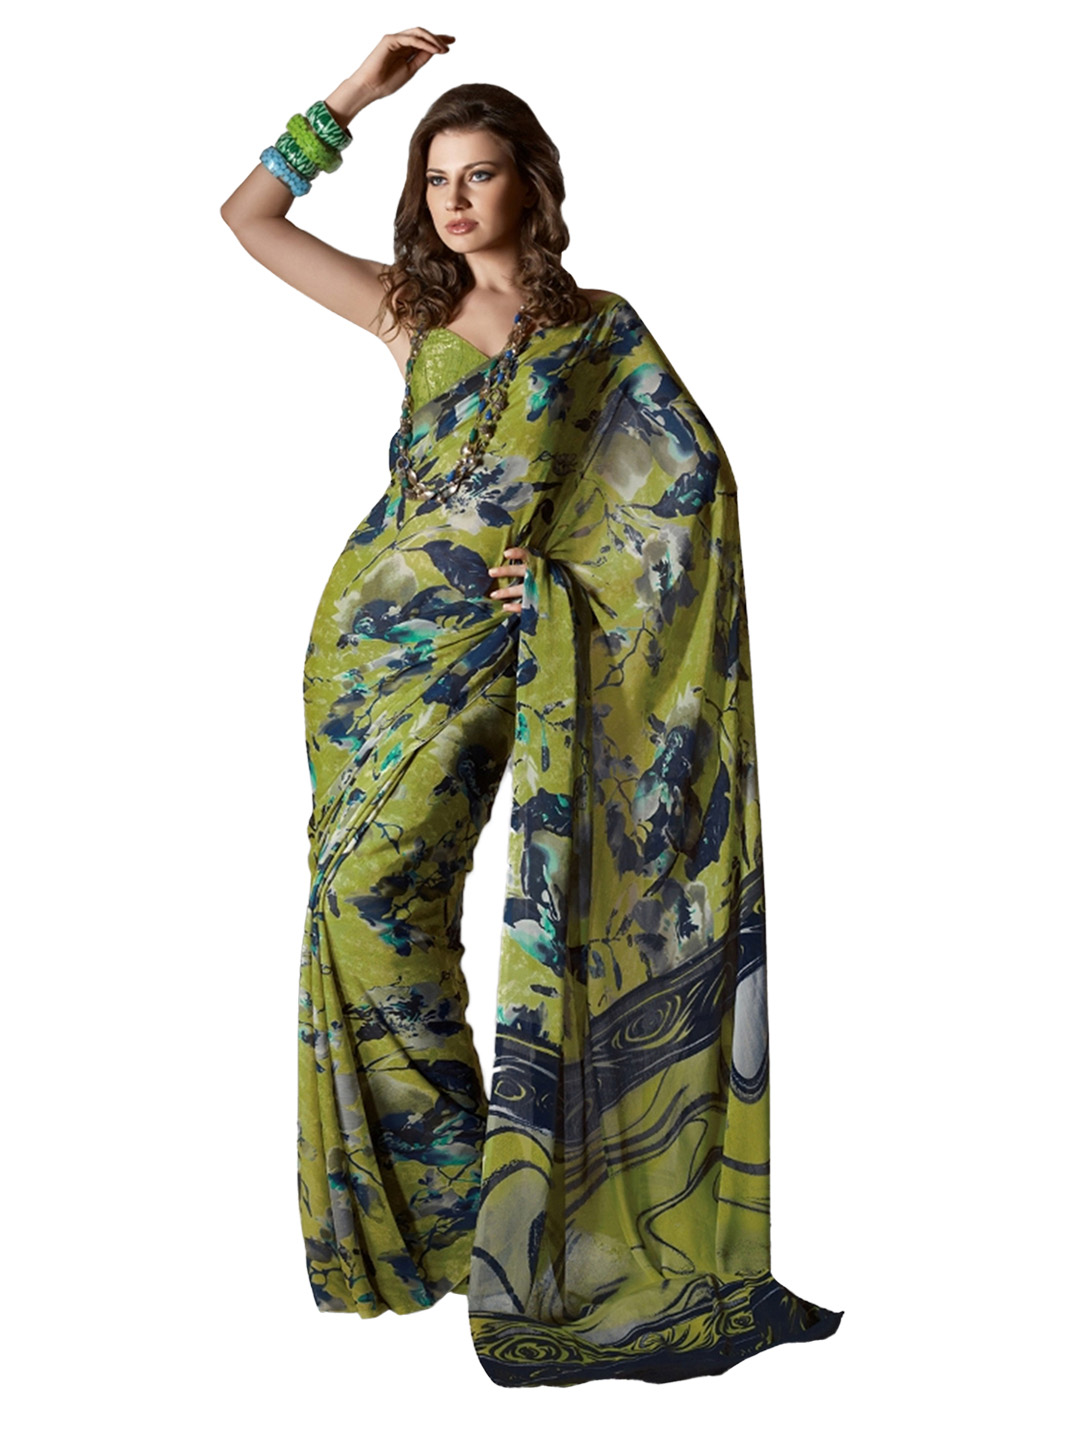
Prafful Green Printed Sari
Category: Apparel / Saree / Sarees
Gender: Women
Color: Green
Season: Fall 2012
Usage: Ethnic